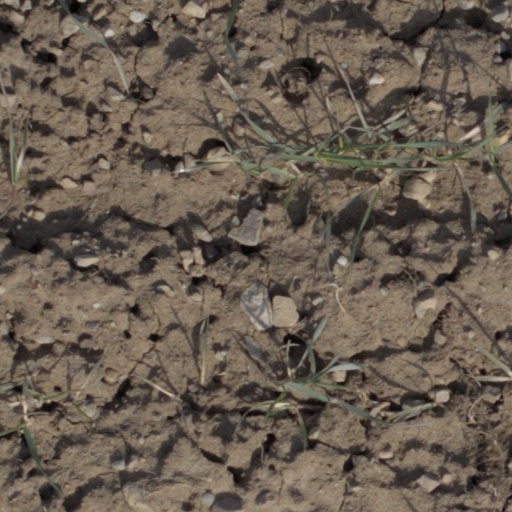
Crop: wheat